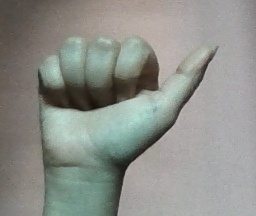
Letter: dhad